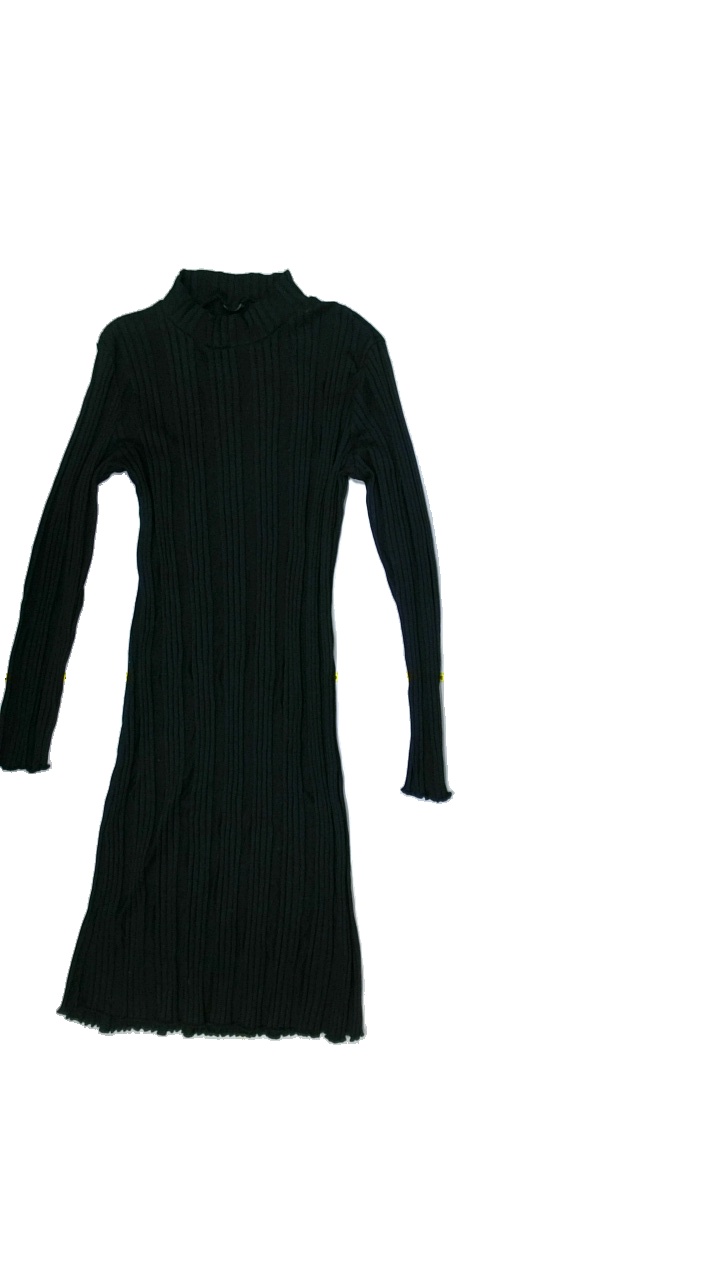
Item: Dress (Ladies)
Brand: Missing
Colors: Black
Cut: Long, Tight
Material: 52%polyester 38%cotton 10%elastane
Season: Summer
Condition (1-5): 3
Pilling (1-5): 3
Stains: Minor
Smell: Minor
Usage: Export
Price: <50